Laurent Travini

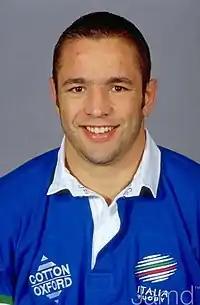
Laurent Travini

Laurent Travini (born 24 November 1972 in Gap, Hautes-Alpes) is a former French-born Italian rugby union player. He played as a lock.